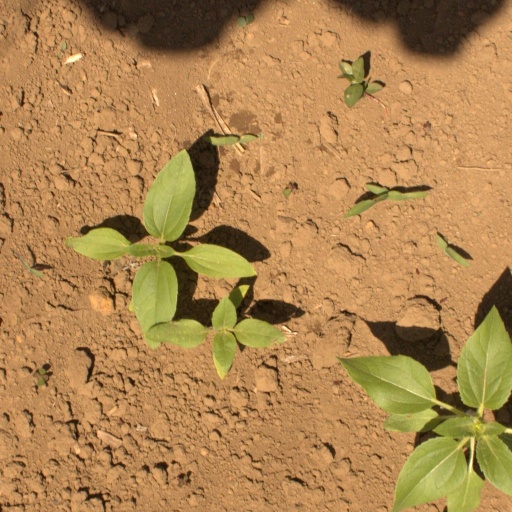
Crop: Jerusalem artichoke